Talat Avni Özüdoğru

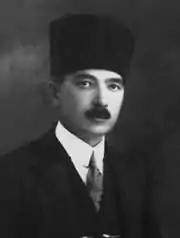

Talat Avni Özüdoğru (1880 in Samsun – August 13, 1939 in Samsun) was a military officer of the Ottoman Army, a politician of the Ottoman Empire and the Republic of Turkey. He was an elder brother of Şefik Avni (Özüdoğru).